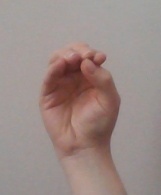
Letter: ha